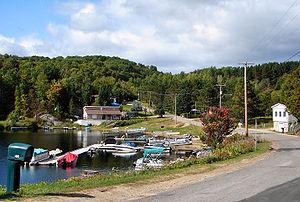
Le lac Papineau, aussi connu sous le nom de lac Commandant, est un plan d'eau douce qui chevauche deux territoires municipaux au Québec, au Canada :
Boileau est une municipalité du Québec située dans la municipalité régionale de comté de Papineau et la région administrative de l'Outaouais.